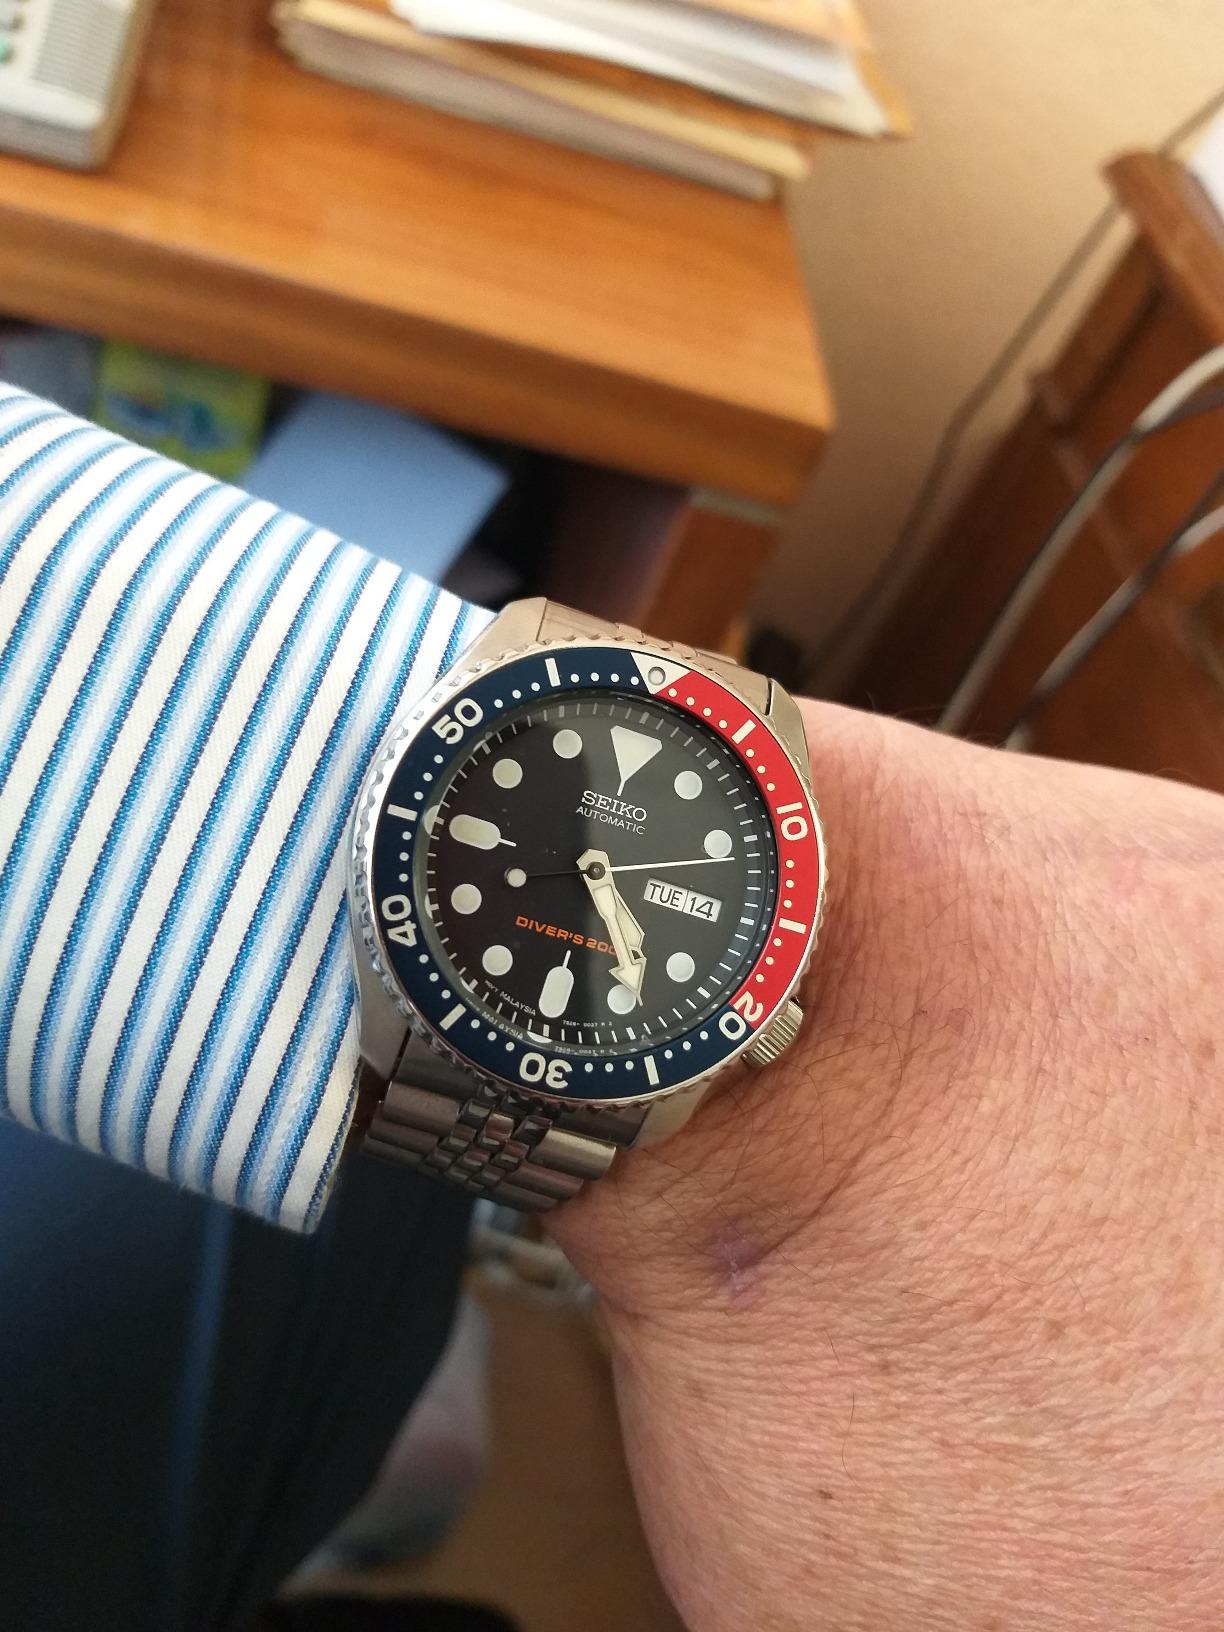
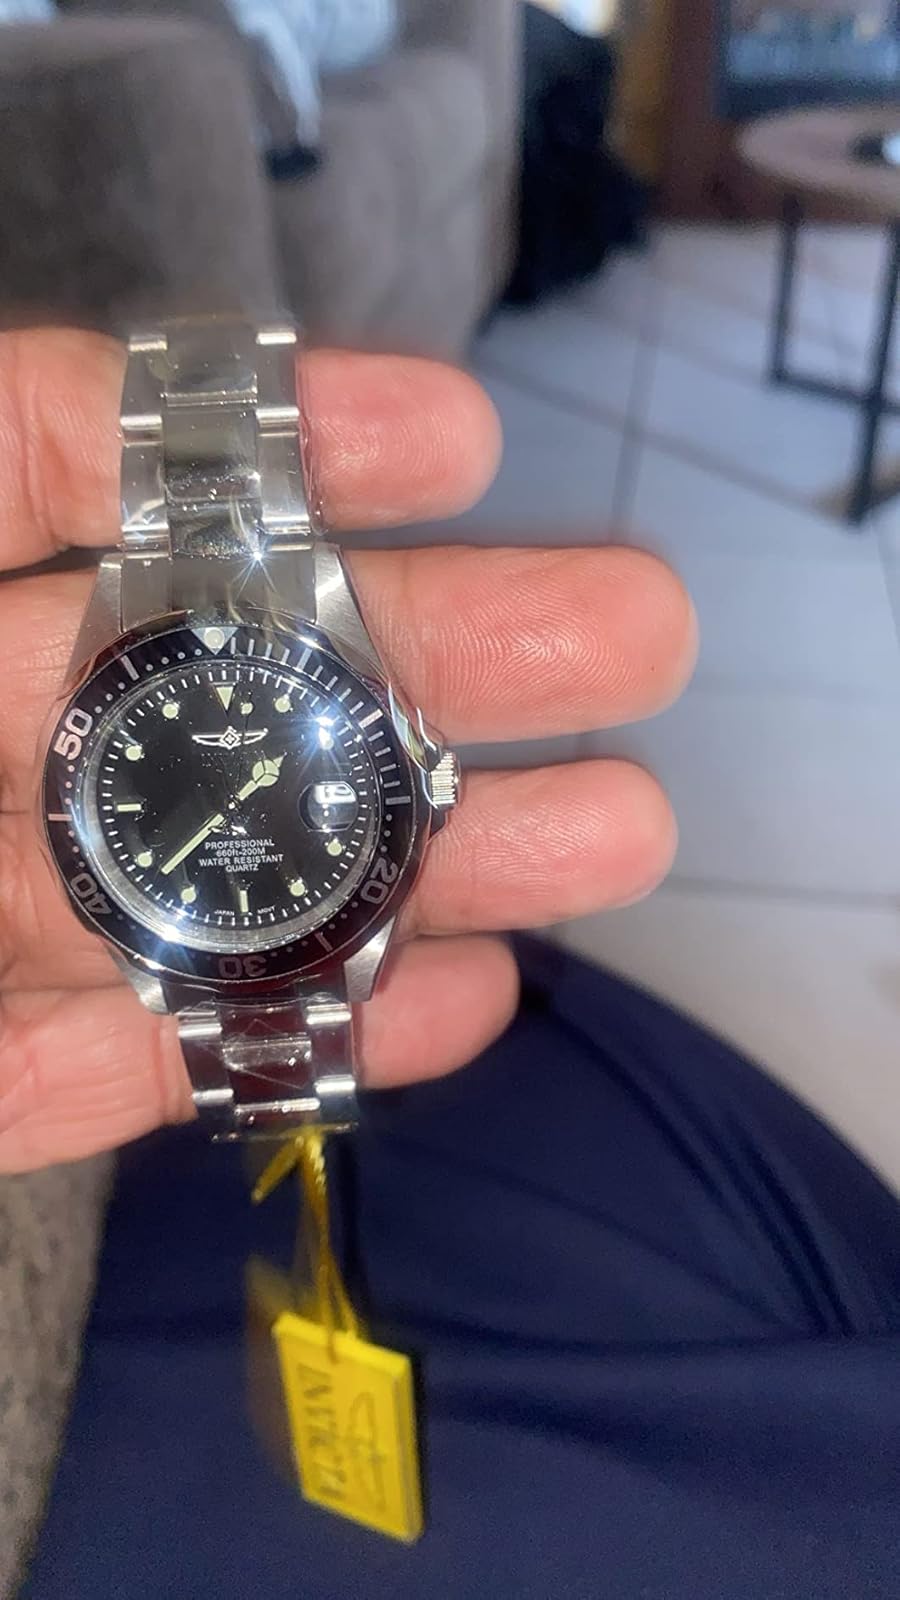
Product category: accessories_watch
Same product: no